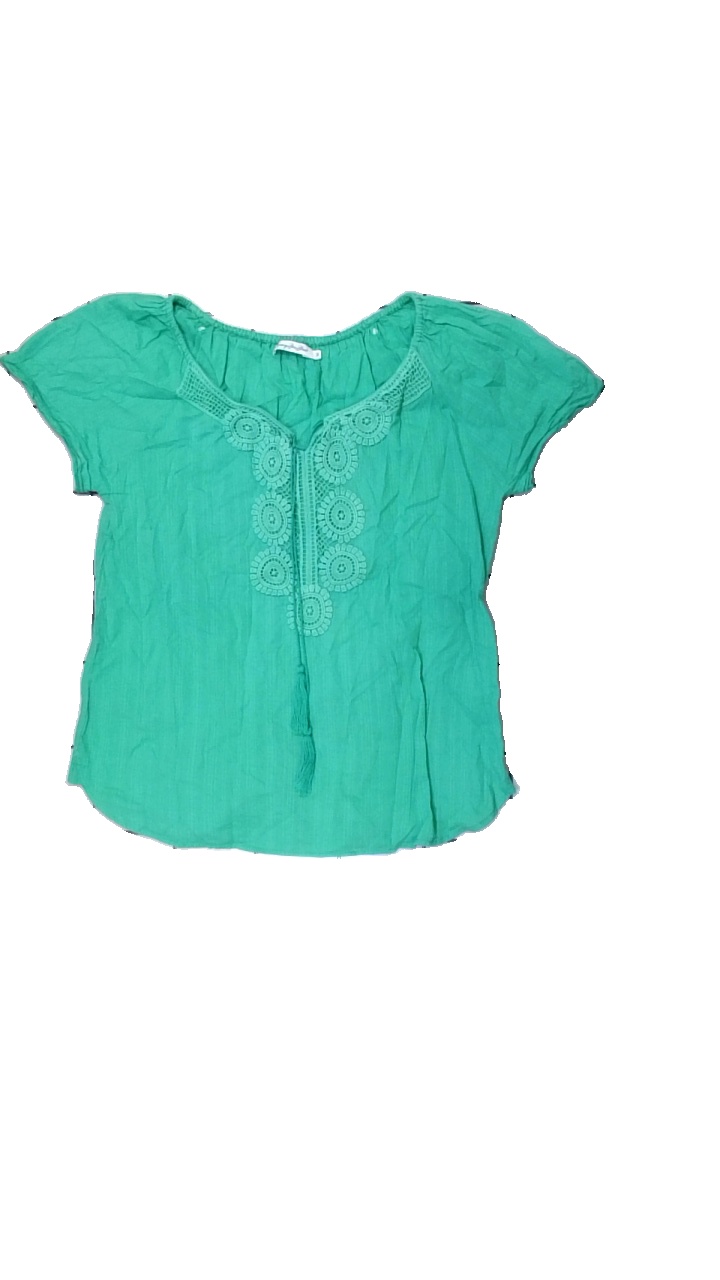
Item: Blouse (Ladies)
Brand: Honeybeeblue
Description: grön kortärmad blus med spets blommor på
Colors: Green
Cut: Regular
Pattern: Lace
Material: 100% cotton
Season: All
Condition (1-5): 5
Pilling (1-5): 5
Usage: Reuse
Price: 50-100